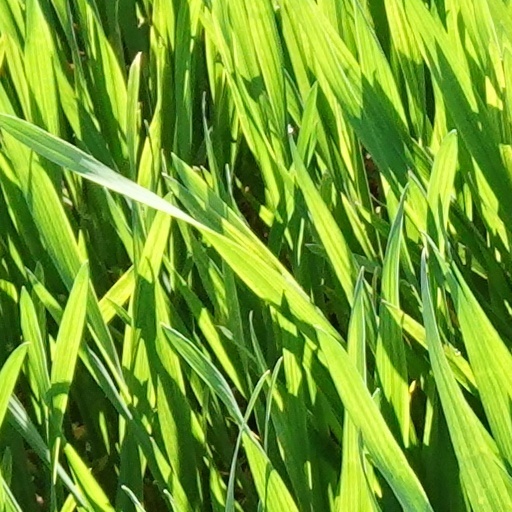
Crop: wheat